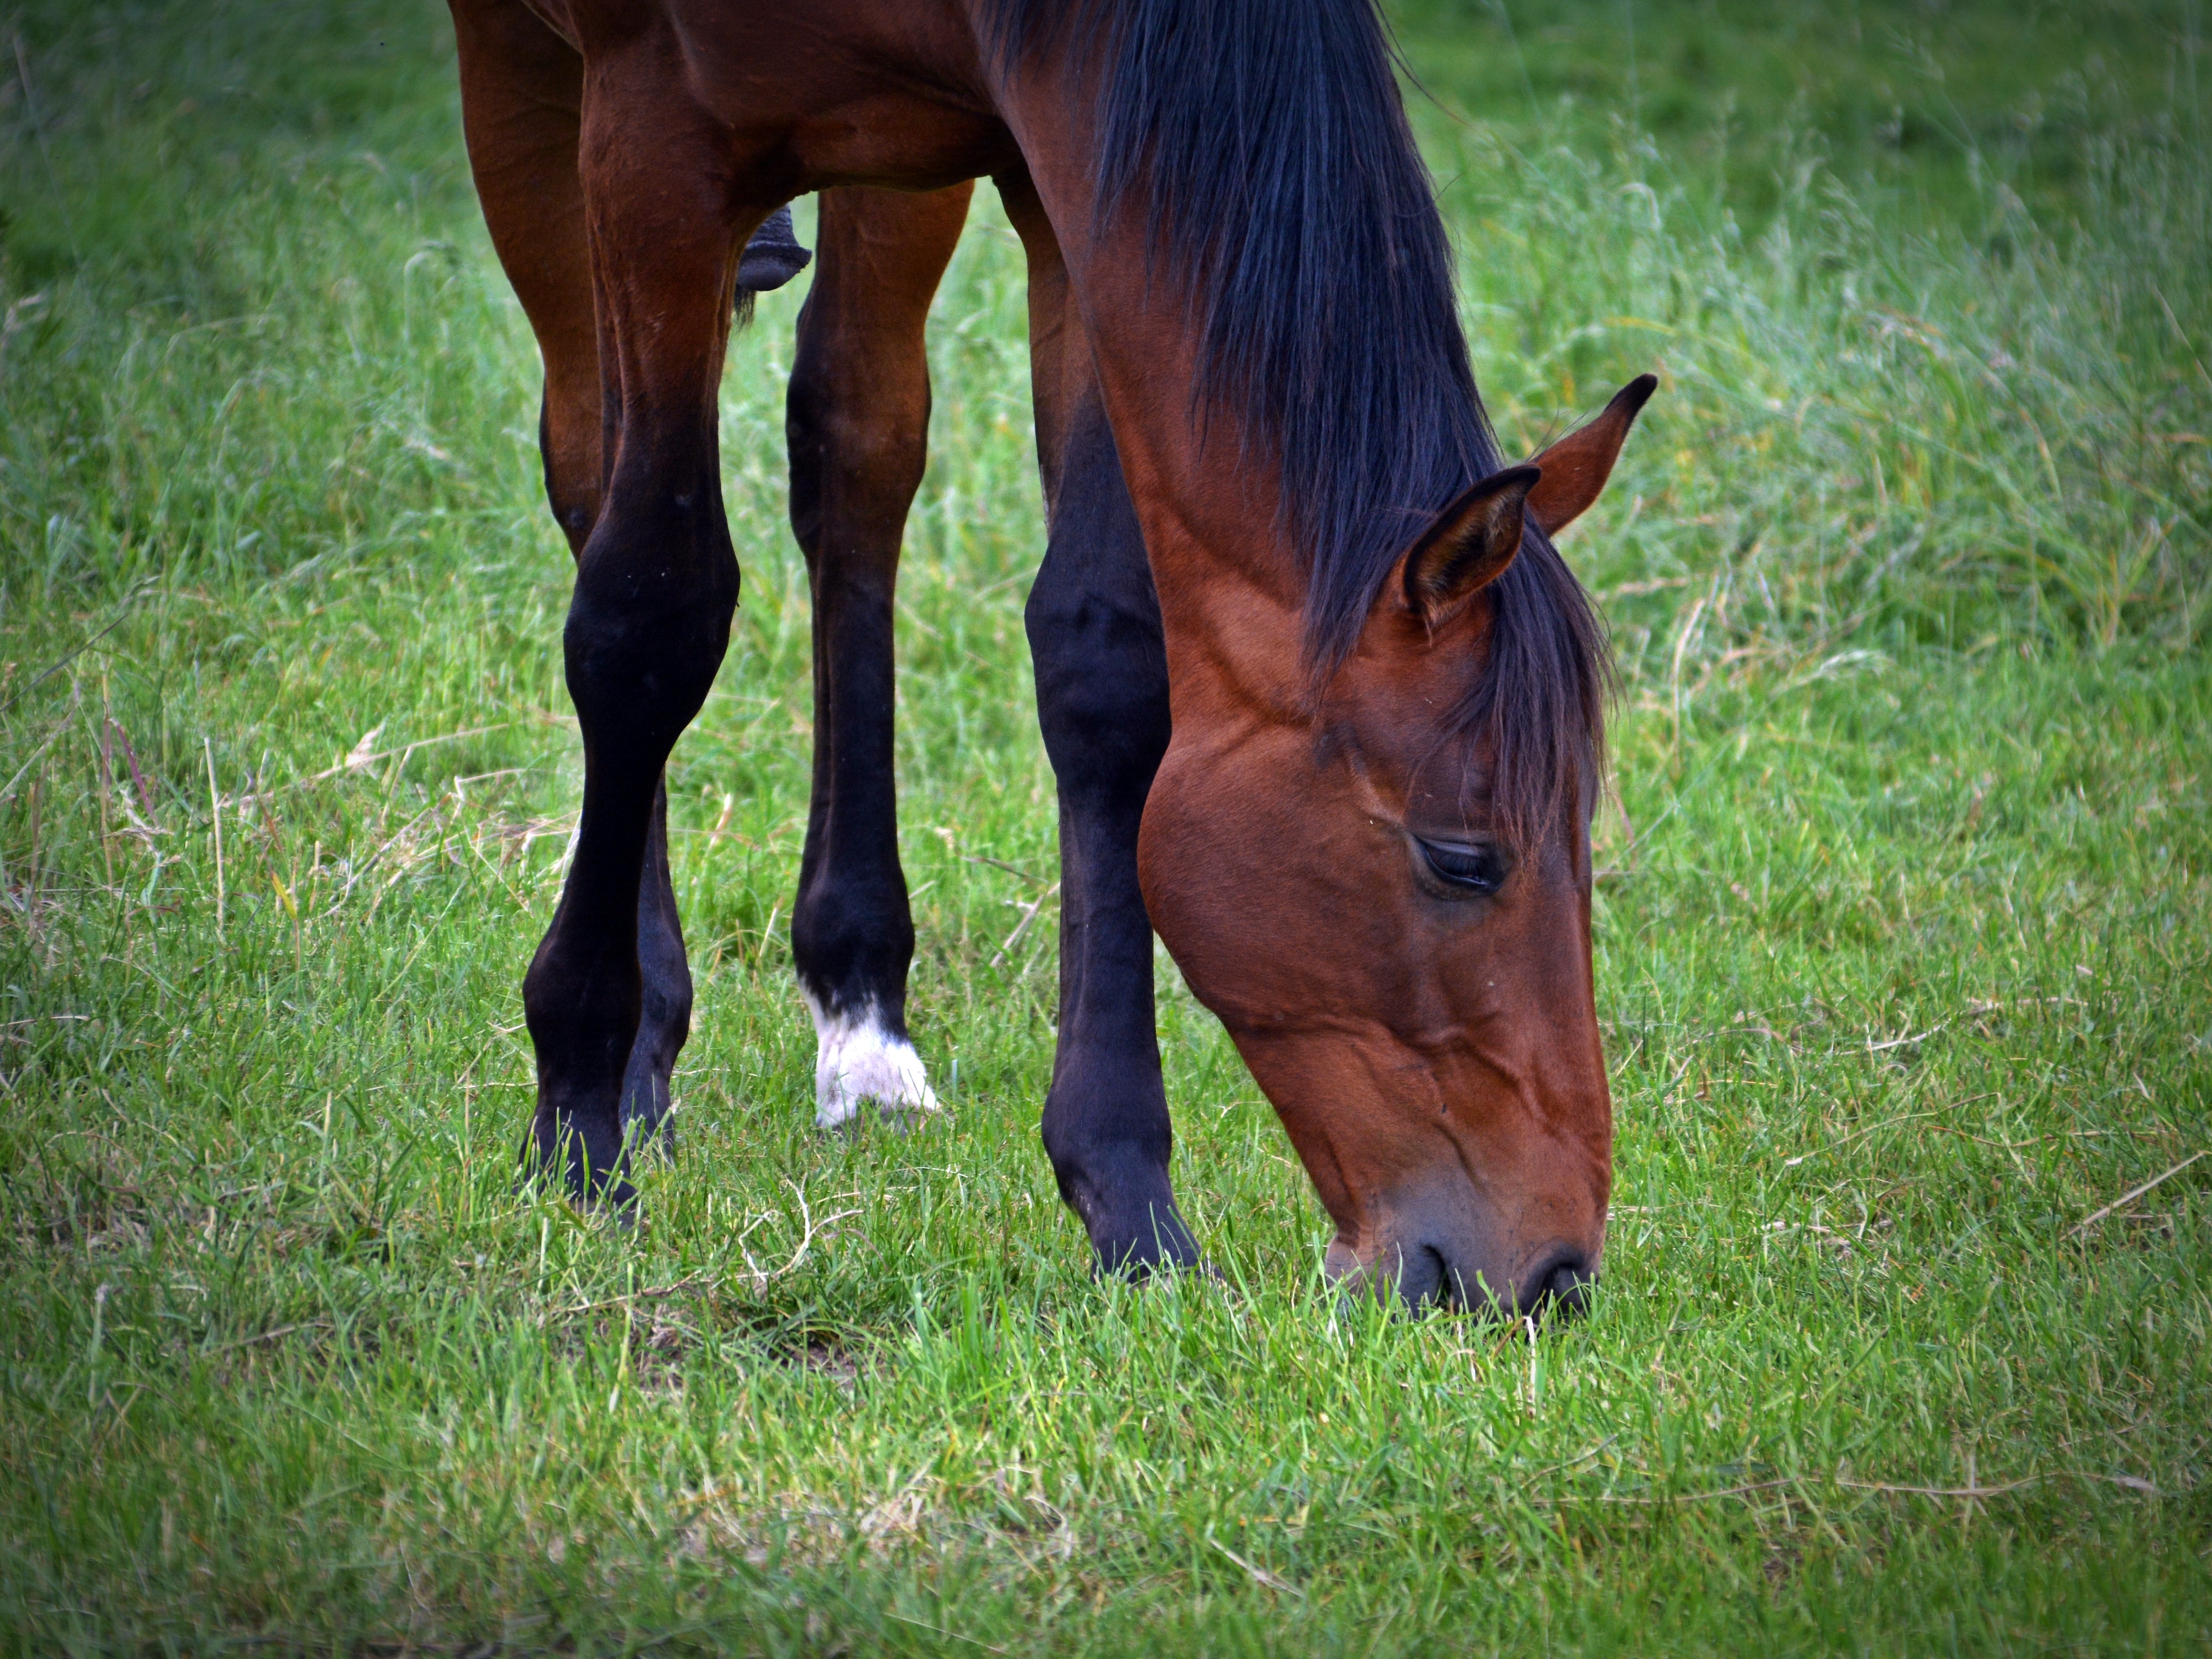
grass, farm, meadow, prairie, animal, pasture, grazing, horse, brown, mammal, stallion, mane, eat, fauna, graze, paddock, grassland, vertebrate, mare, coupling, foal, horse head, colt, pack animal, horse like mammal, mustang horse